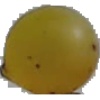
Label: Grape White 3